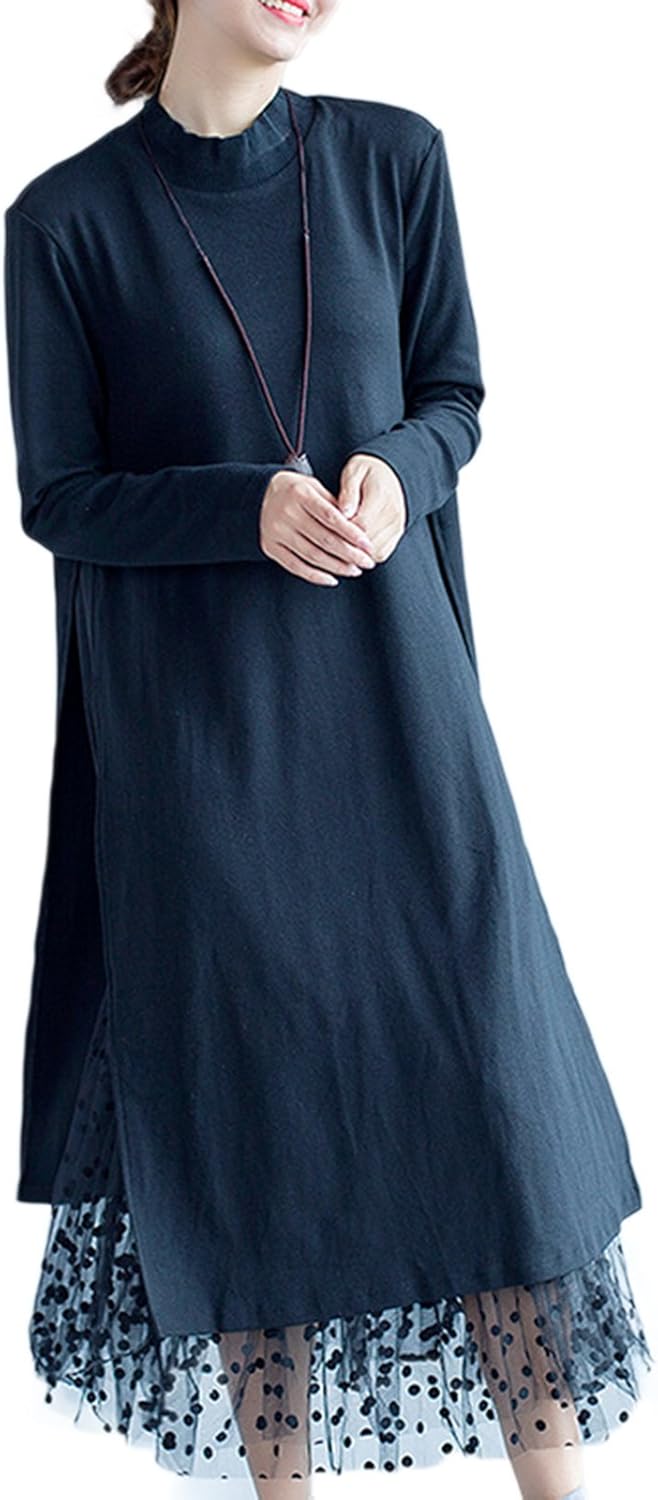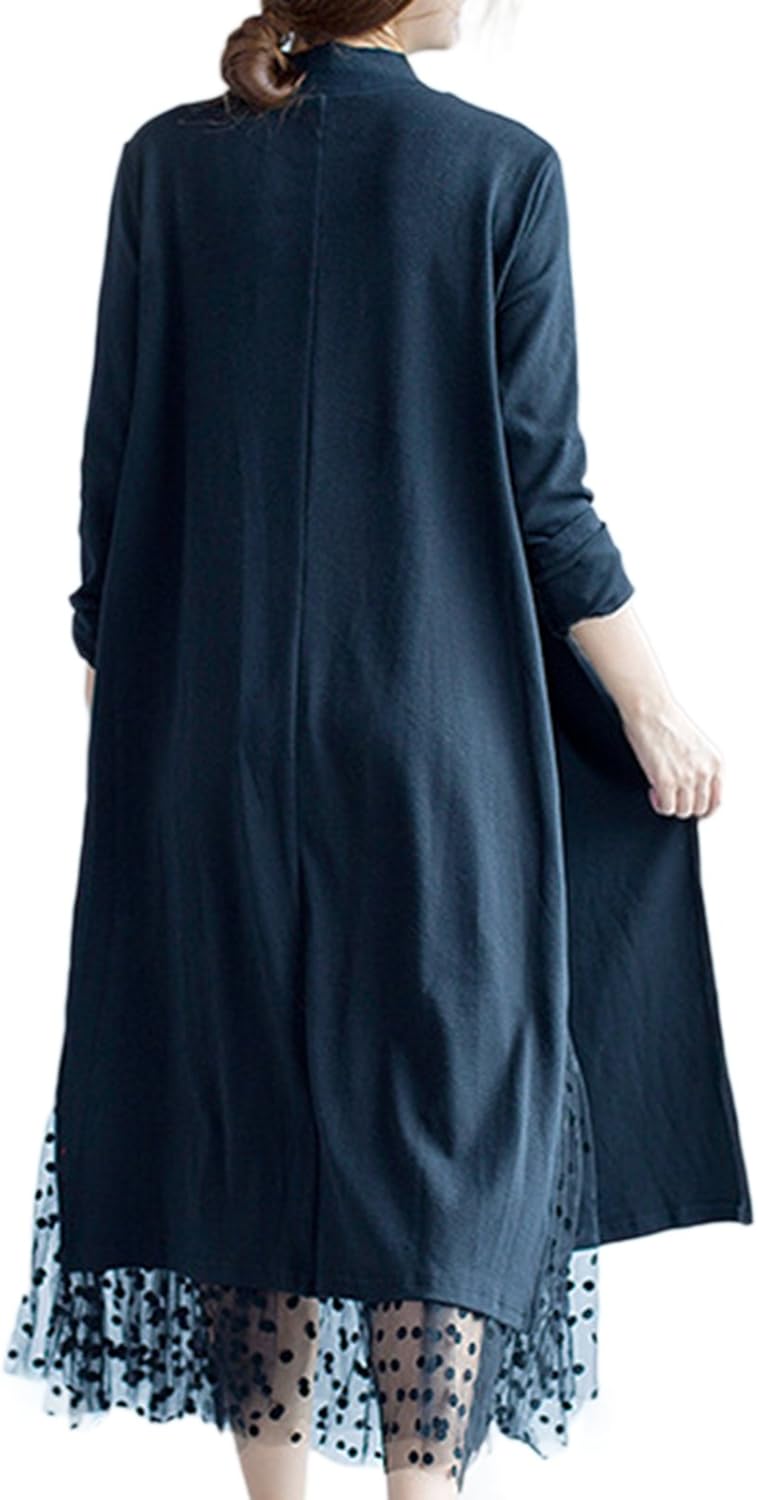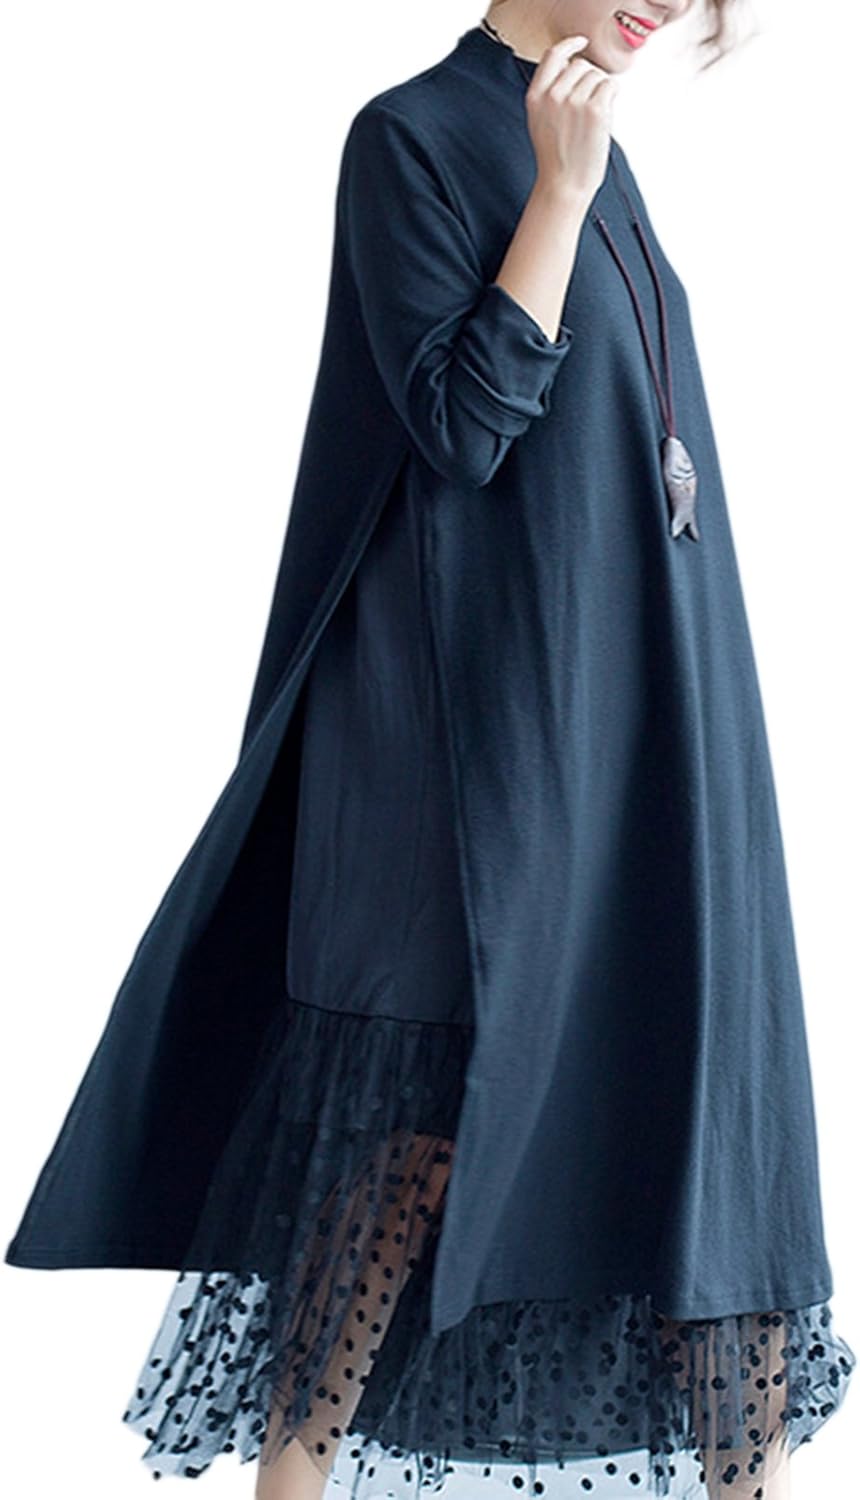
MissLook Women's Long Sleeve Knitted Patchwork Mesh Polka Dot Maxi Dress
Category: AMAZON FASHION
SIZE MEASUREMENT CHART Label Size One-Size - Shoulder:41cm/16.1" ; Bust:122cm/48" ; Sleeve Length:55cm/21.7" ; Length:118cm/46.5" ;
Features: 70% Cotton, 30% Polyester | Crew Neck, Long Sleeve, Side Split, Patchwork Midi Dress | Suitable For Casual, Date, Party, Work, Beach | Loose Fit, Hand Wash Cold | Please refer to the size measurement below before ordering